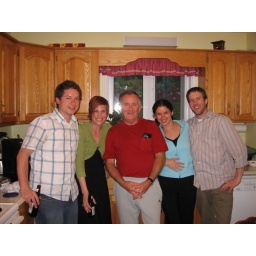
Lucy Counsel's son on far left and daughter on the right in blue